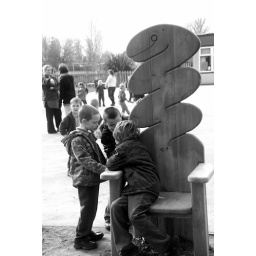
book worm story teller chair by pendlewood